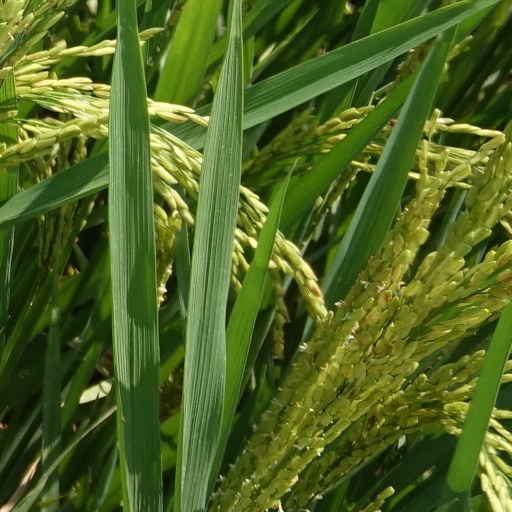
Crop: rice